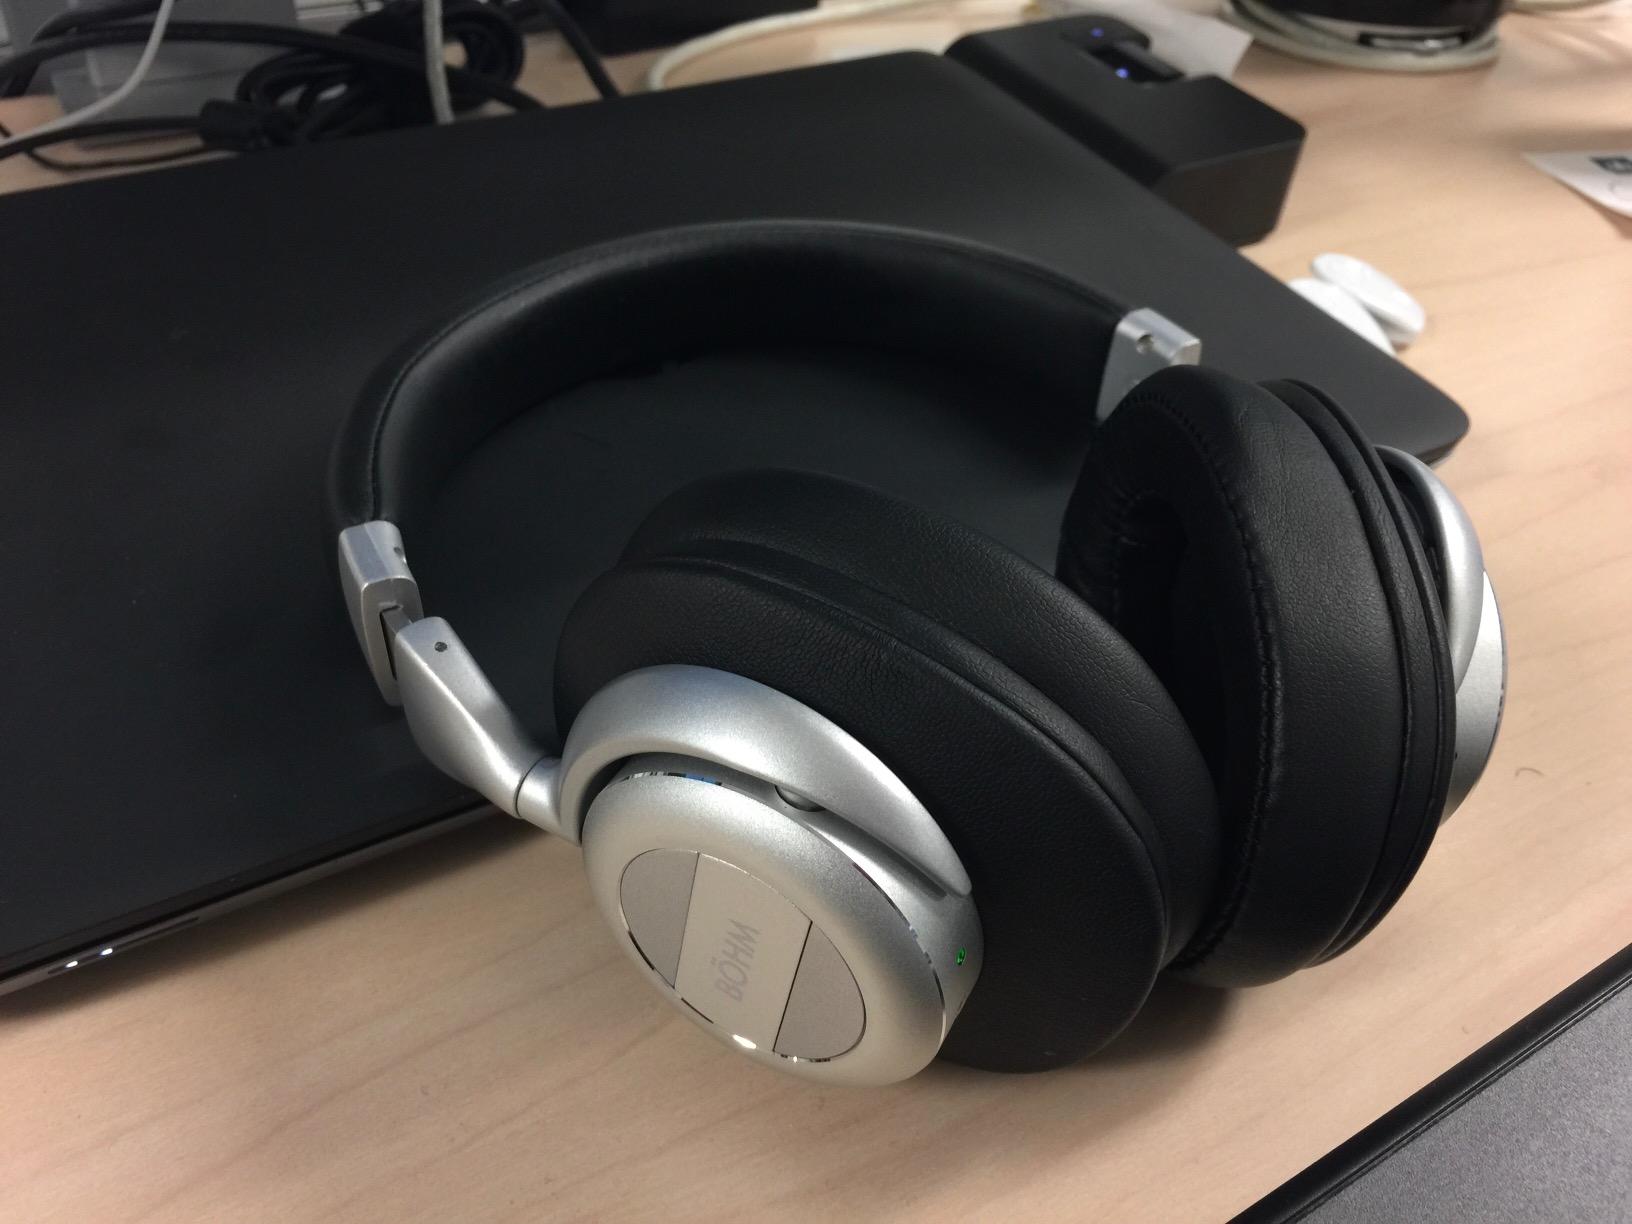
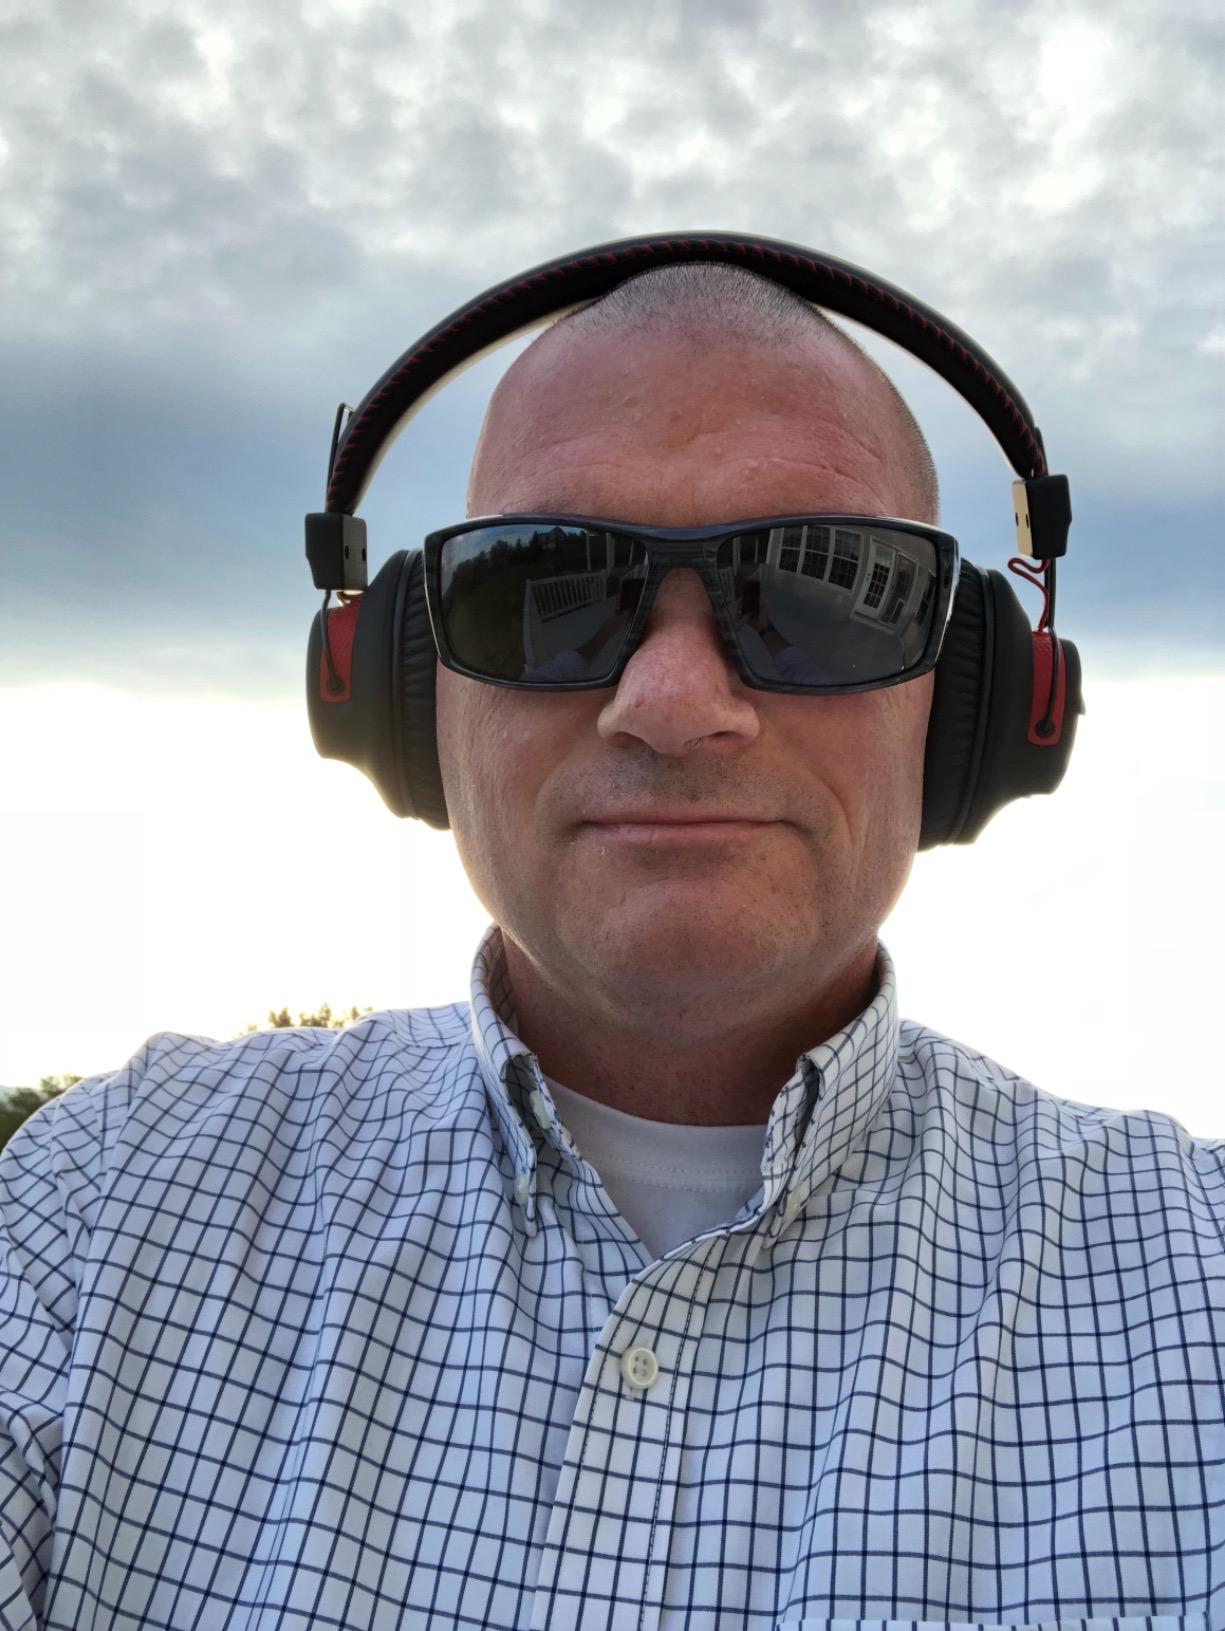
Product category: headphones
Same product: no